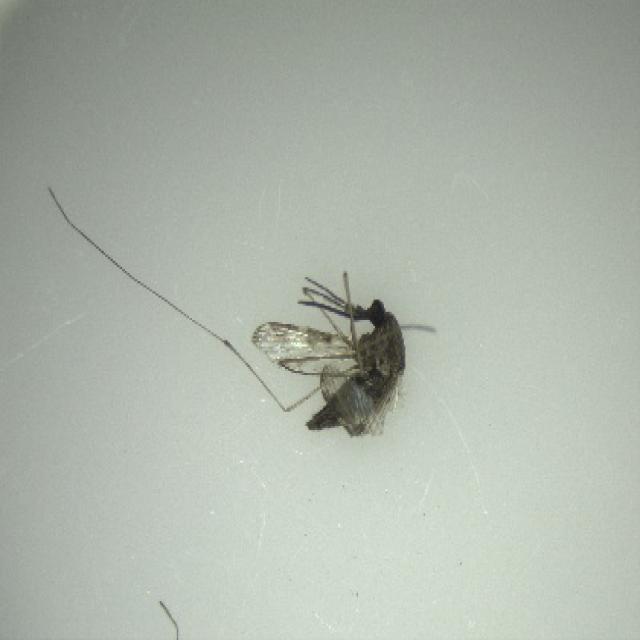
Species: anopheles_sinensis